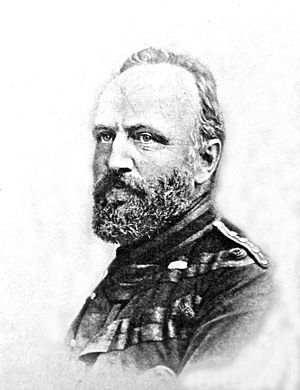
Enrico Dalgas
Enrico Mylius Dalgas (1828 - 1894), dansk officer og vejingeniør. Han var en af de ledende kræfter bag opdyrkningen af heden, medstifter af Det danske Hedeselskab i 1866 og selskabets første direktør 1866 - 1894.
Enrico Mylius Dalgas var en dansk officer og vejingeniør, medstifter af Det danske Hedeselskab i 1866 og selskabets første direktør i årene1866-1894.